Mahindra KUV100

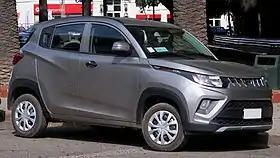
2019 Mahindra KUV100 (Chile)

Mahindra KUV100 also known as KUV100 NXT was a compact mini sport utility vehicle automobile designed and manufactured by the Indian company Mahindra & Mahindra.